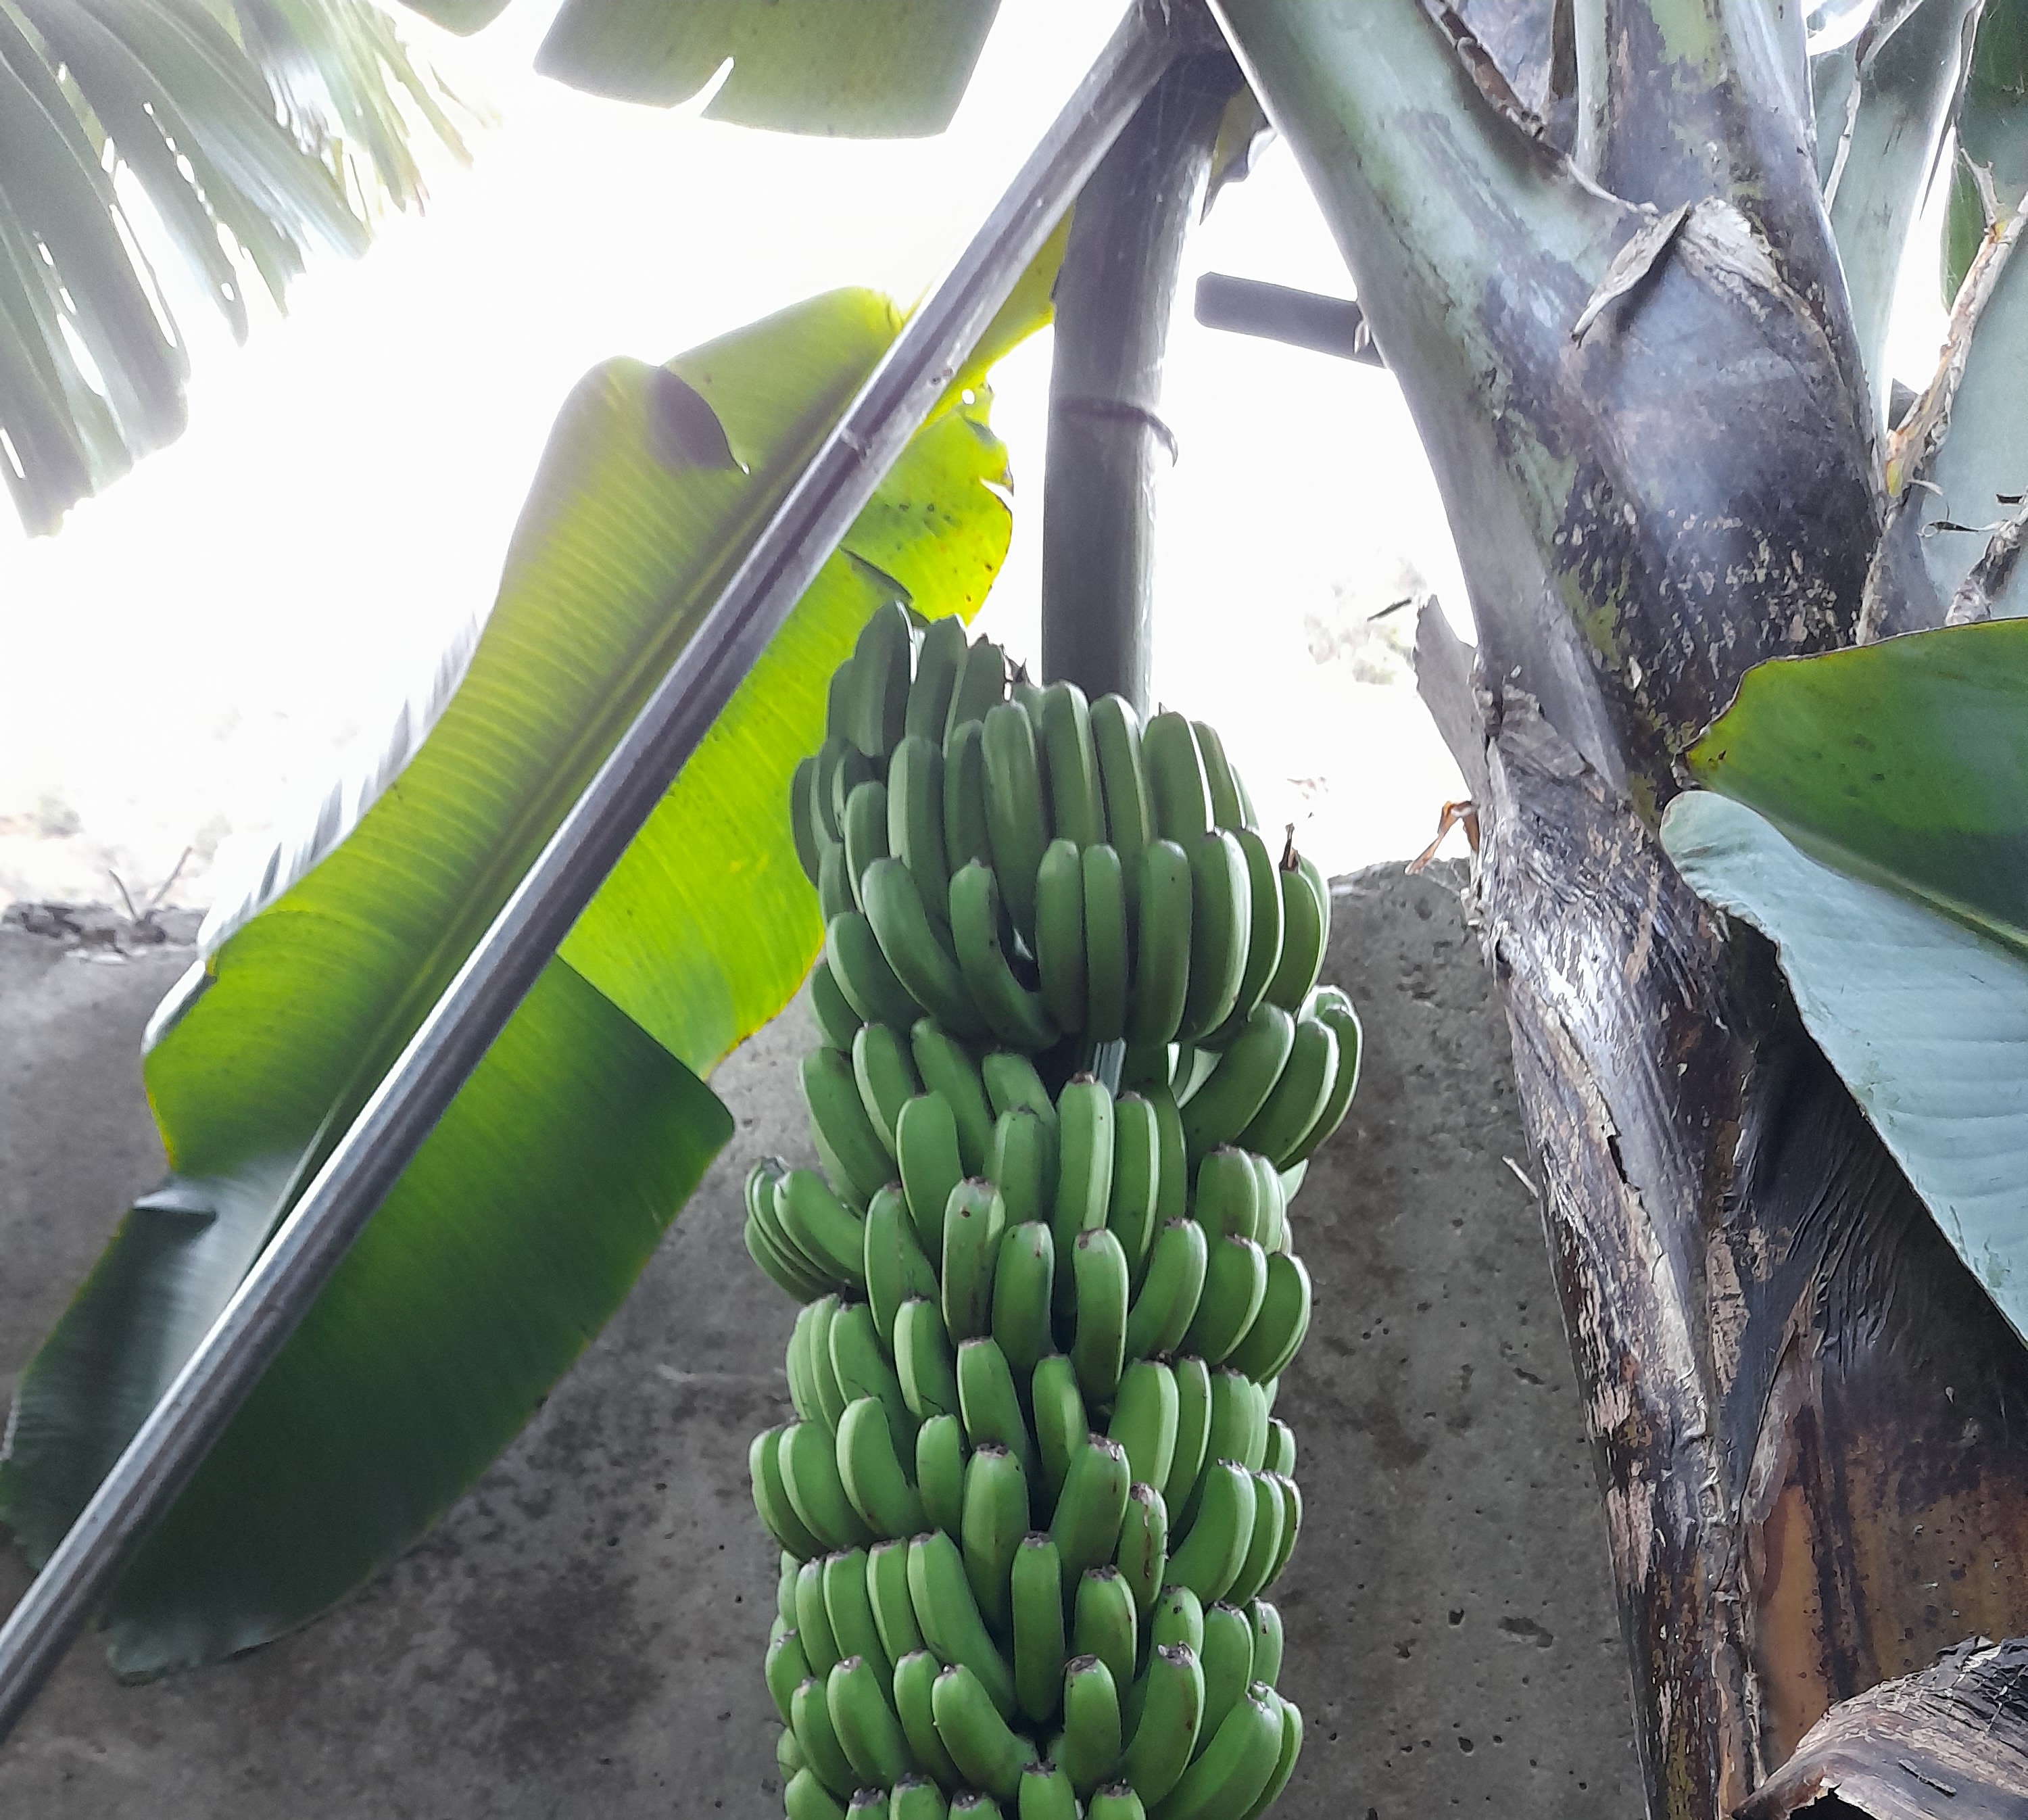
Label: Keep